Purwa

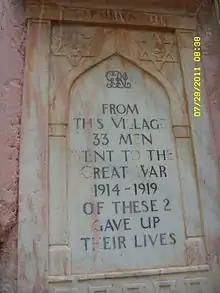
Marble plaque commemorating soldiers who went from Purwa village in World War I

There is a white marble plaque in the village which commemorates the contribution of 33 unnamed men from the village, who went to the Great War (1914–1919) and fought on the side of the British imperial forces.